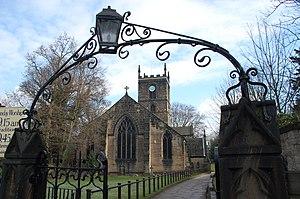
Sandal Magna ou simplement Sandal est une localité du Yorkshire de l'Ouest. Elle est située dans la banlieue de Wakefield, au sud de la Calder.